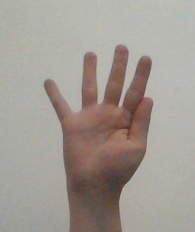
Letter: sheen